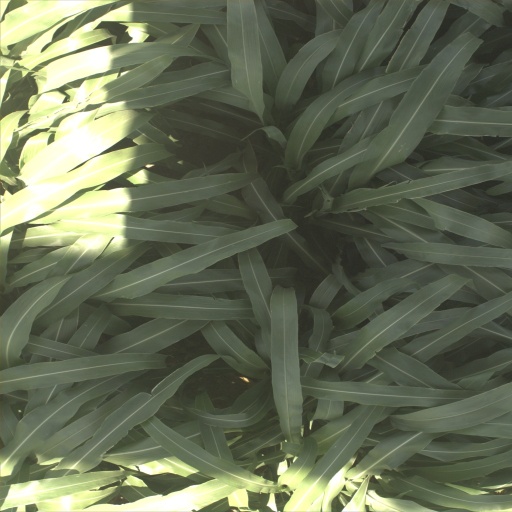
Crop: sorghum